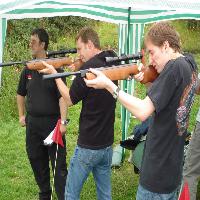
Weather: cloudy or overcast